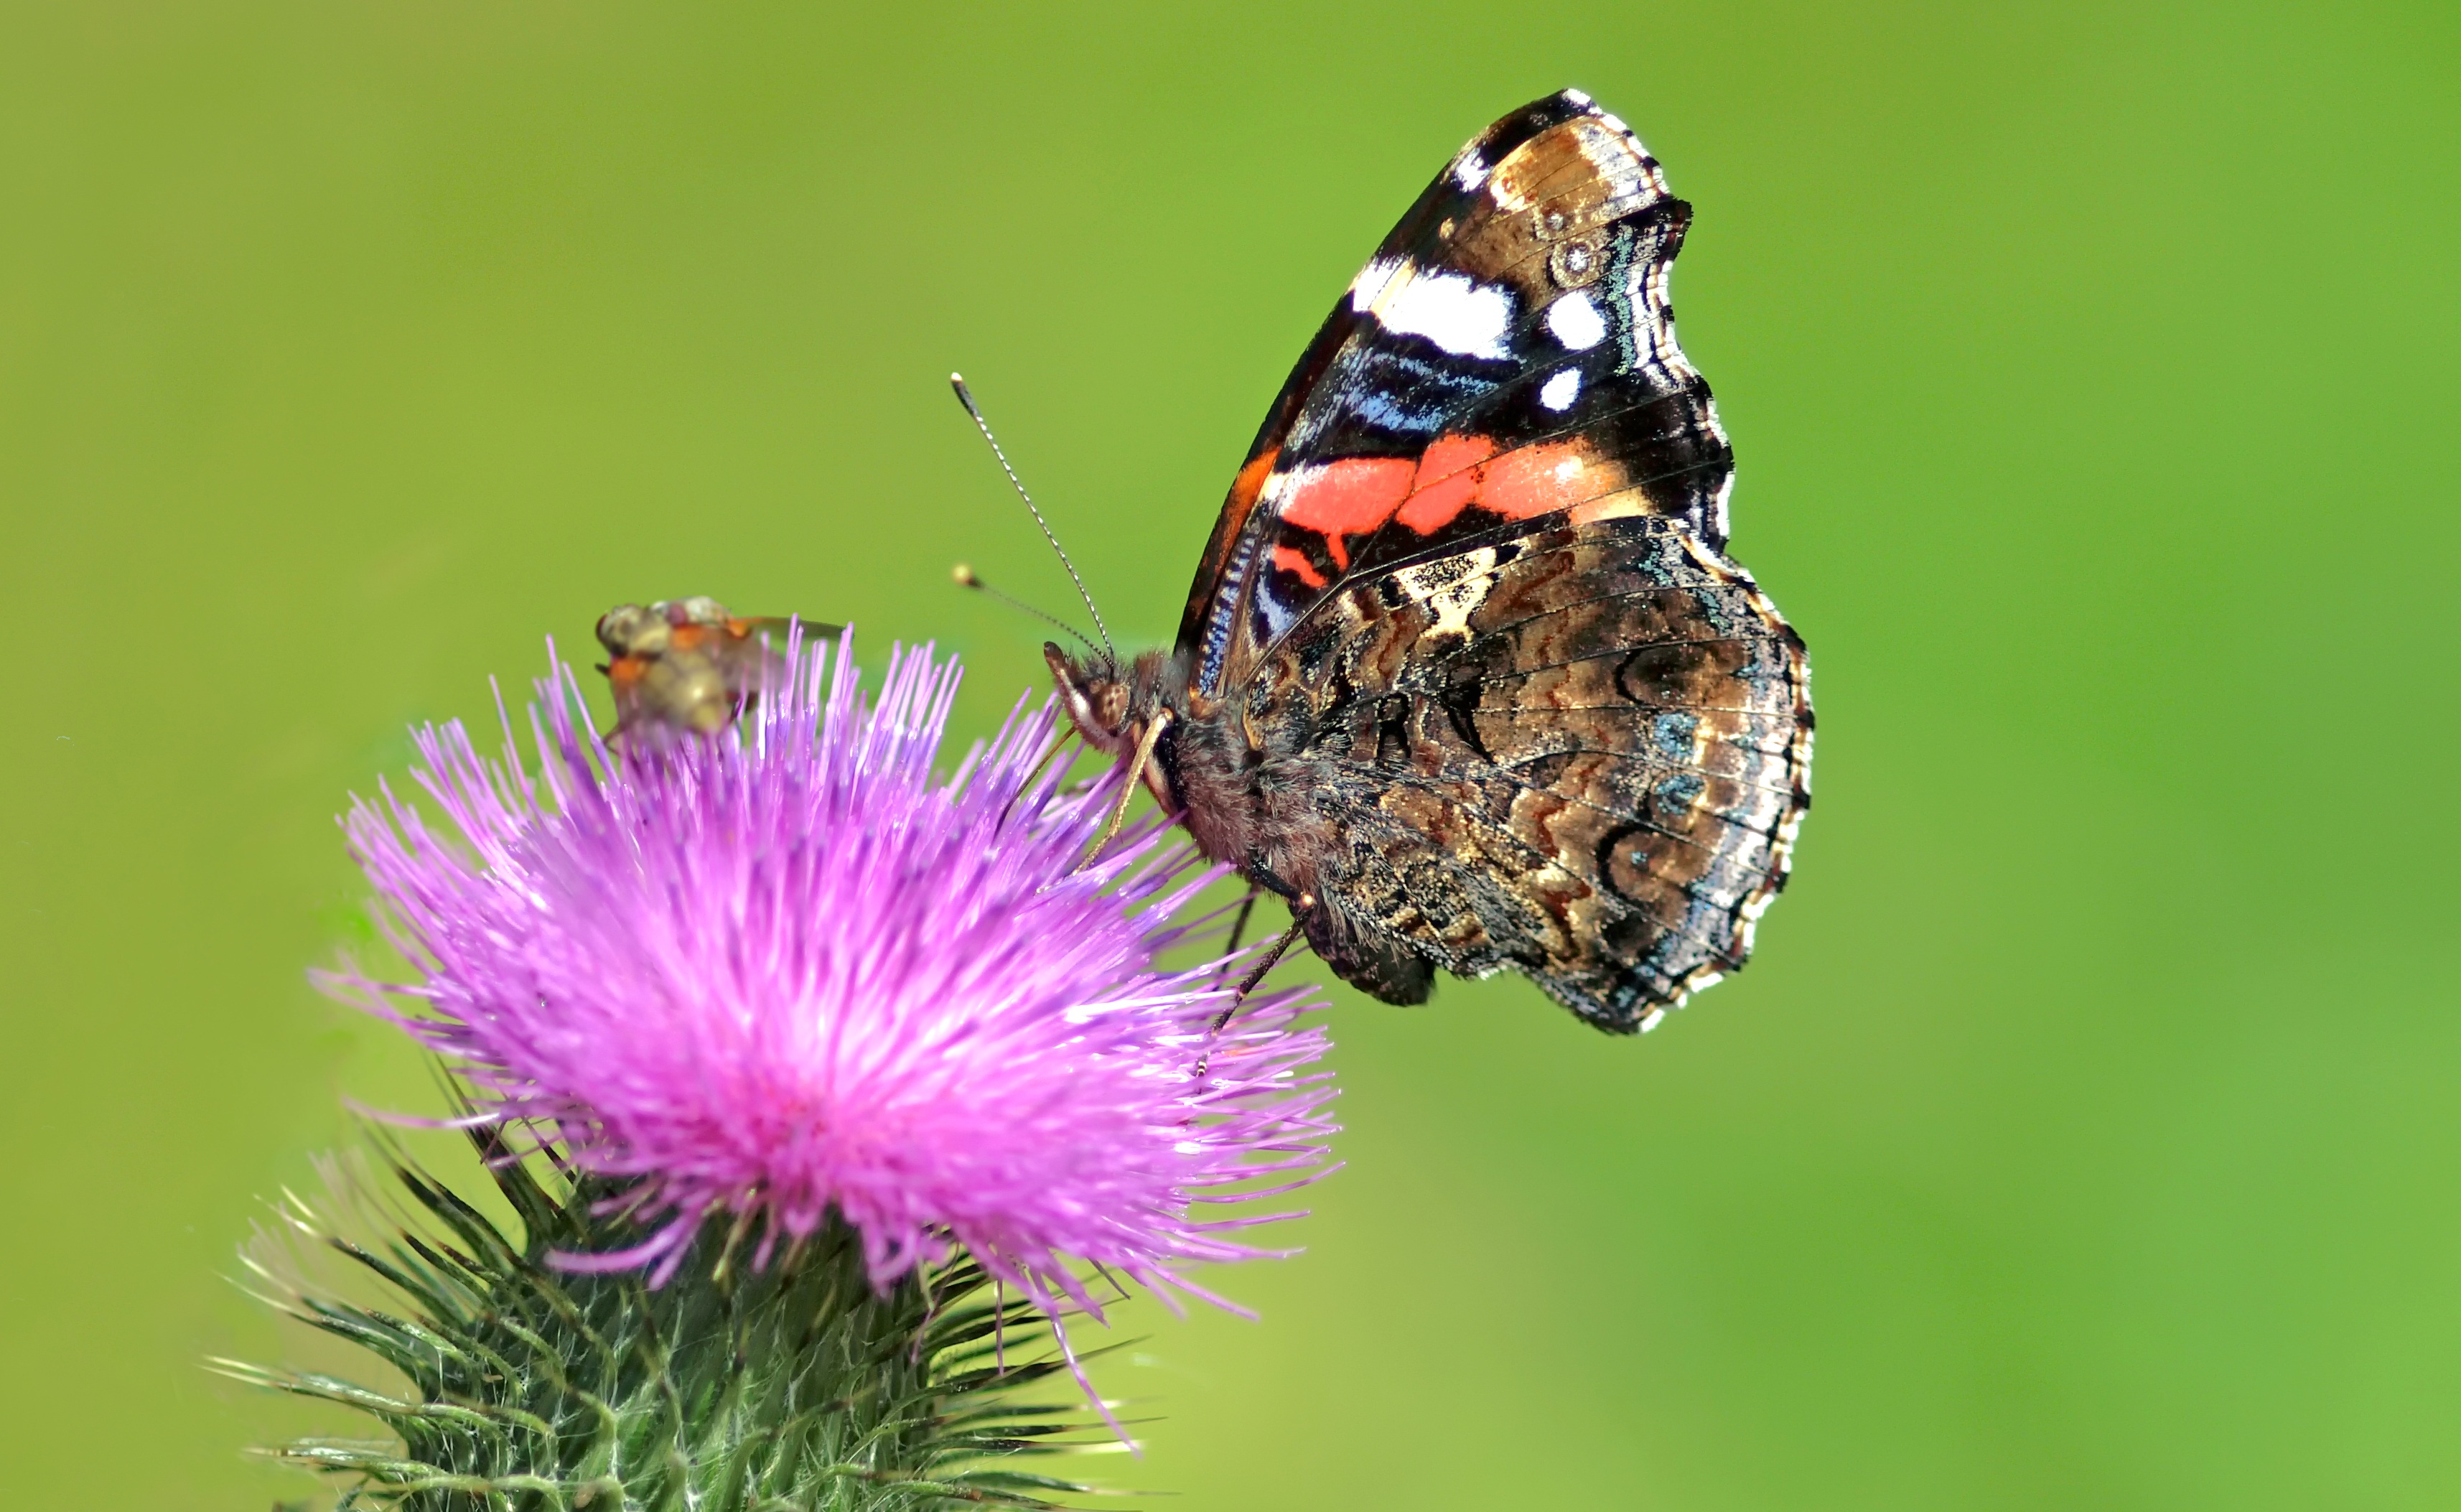
nature, photography, flower, live, insect, butterfly, flora, fauna, invertebrate, close up, nectar, macro photography, plant stem, moths and butterflies, lycaenid